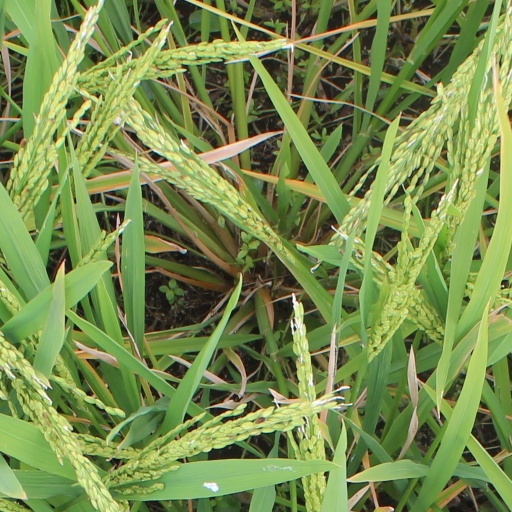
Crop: rice